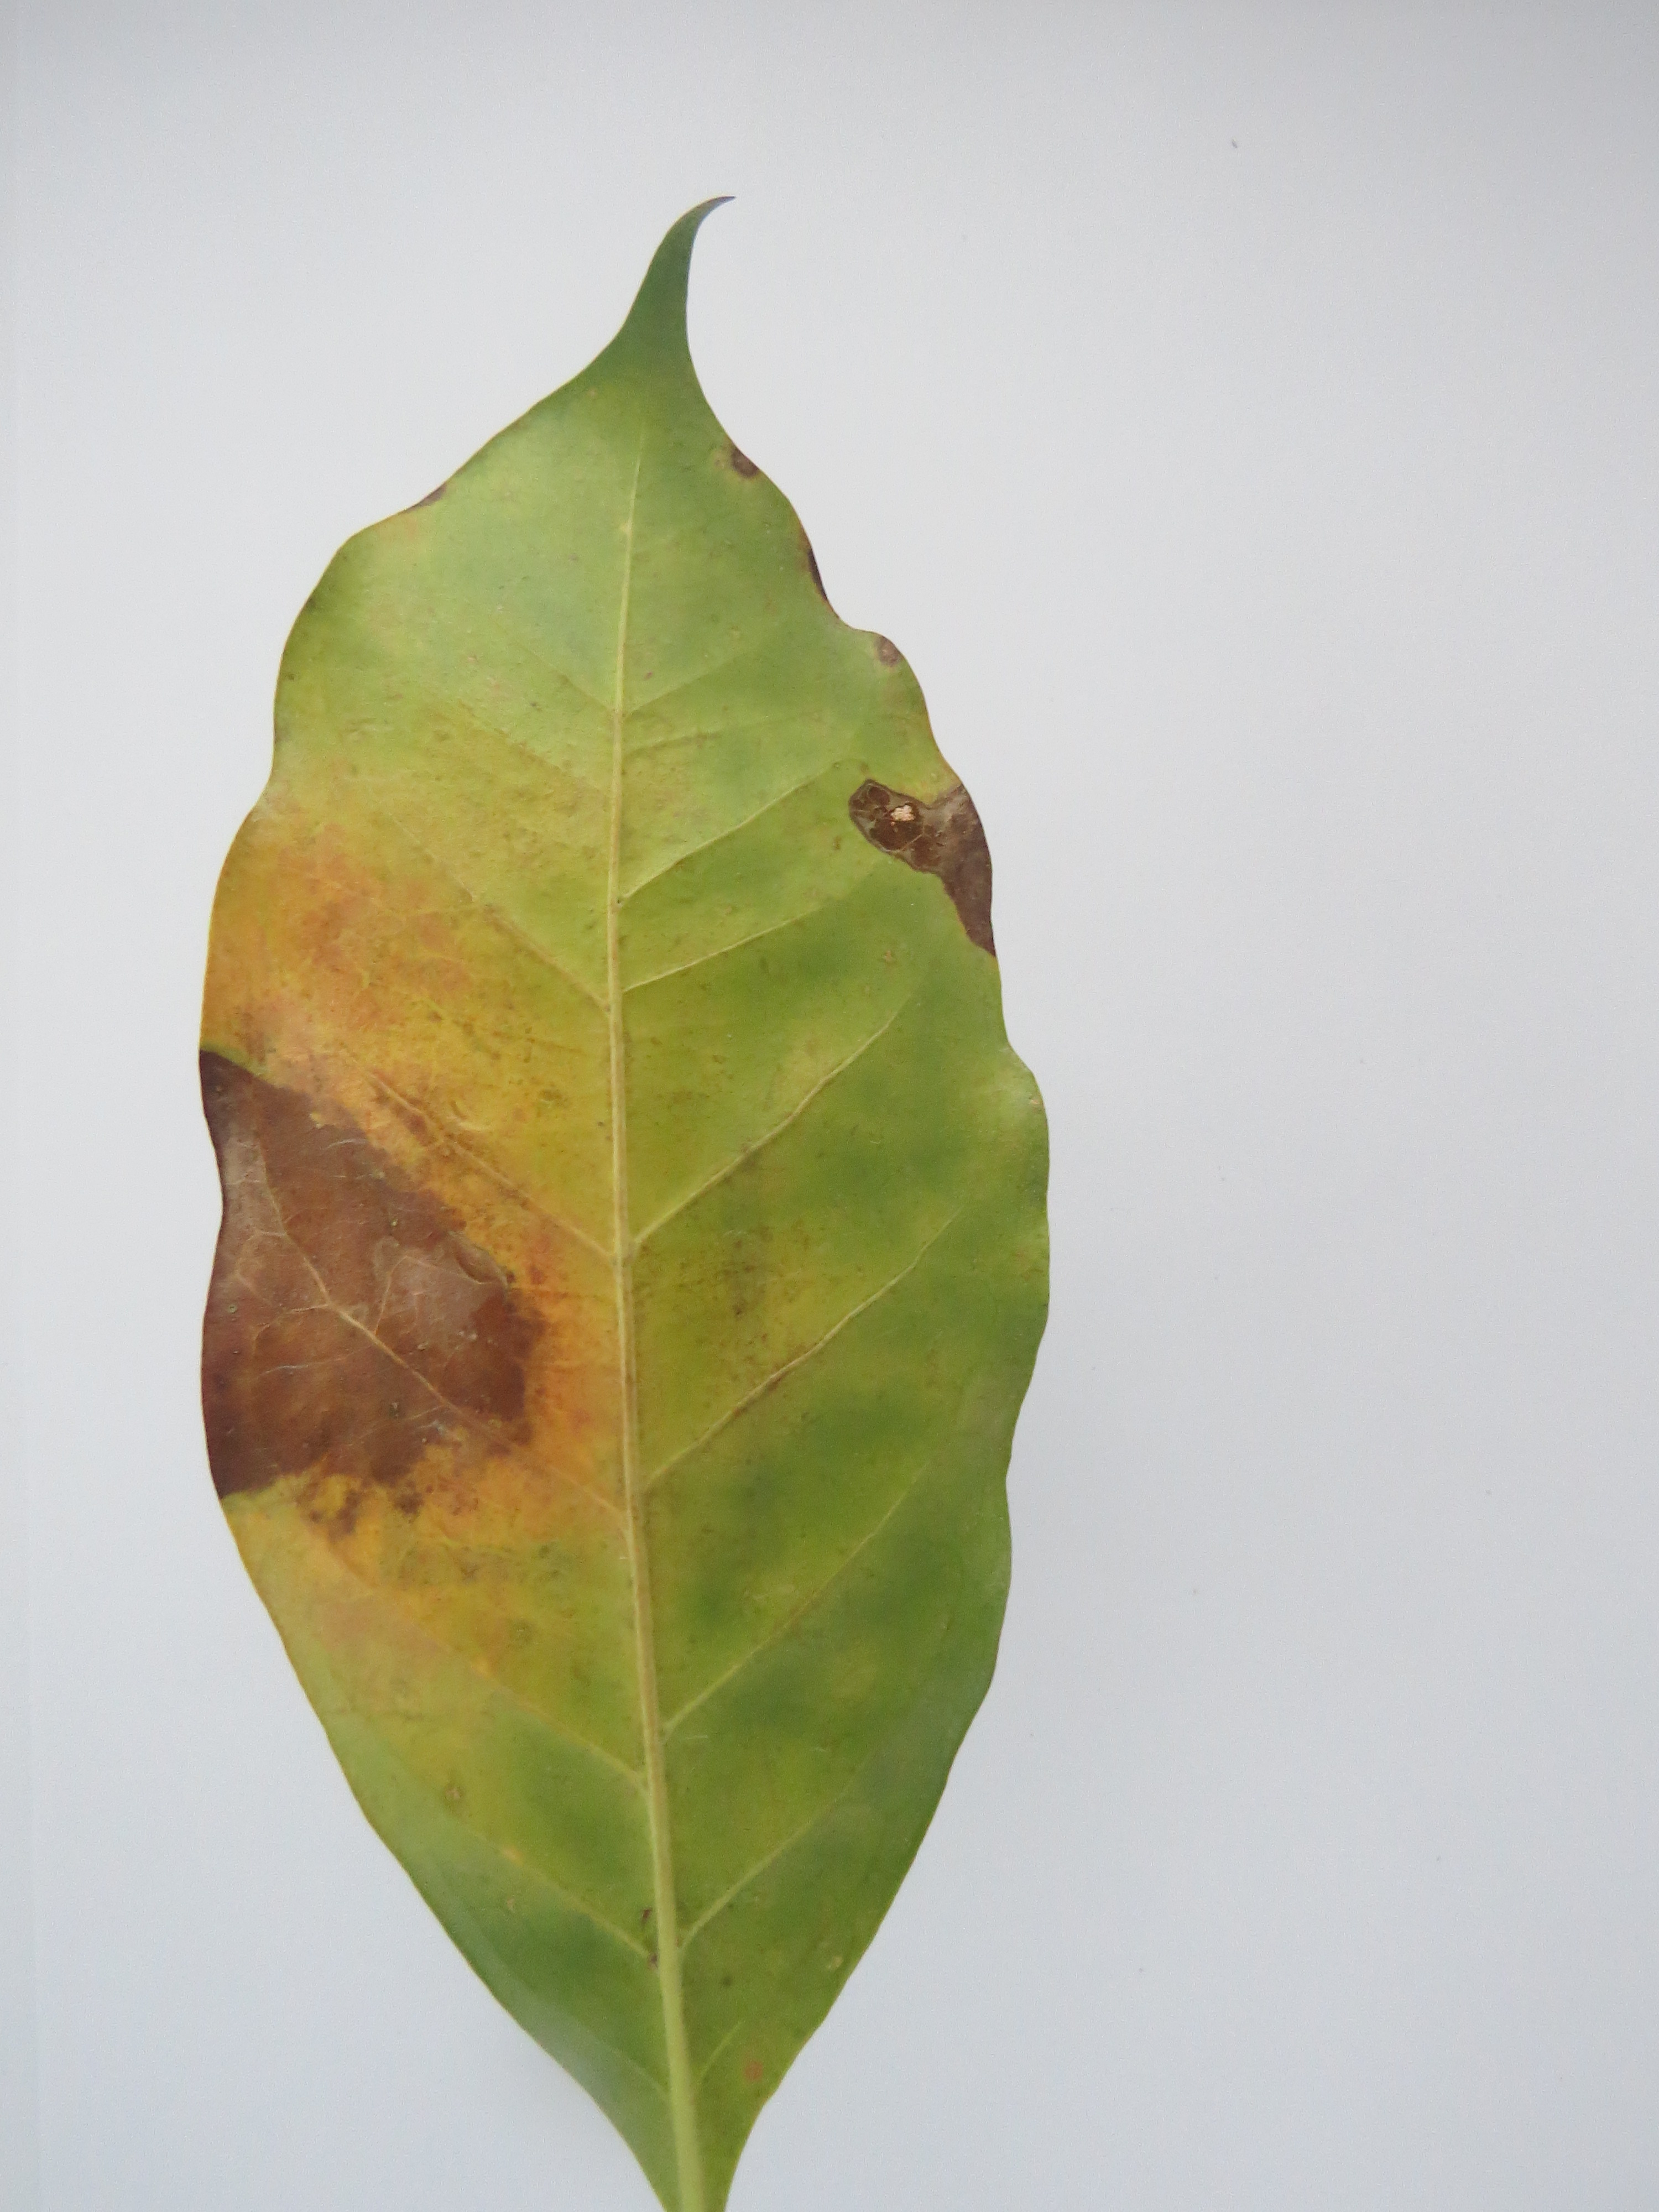
Label: phosphorus-P